Tamanna Vyas

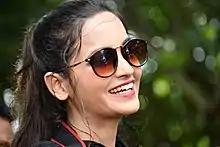
Vyas at the shooting set of

Tamanna Vyas is an Indian actress who works in Odia film industry. She made her debut in the movie "Joker" opposite actor Papu Pom Pom in 2015. She has been selected in the Top-10 list of the Miss Diva - 2018 in Mumbai.